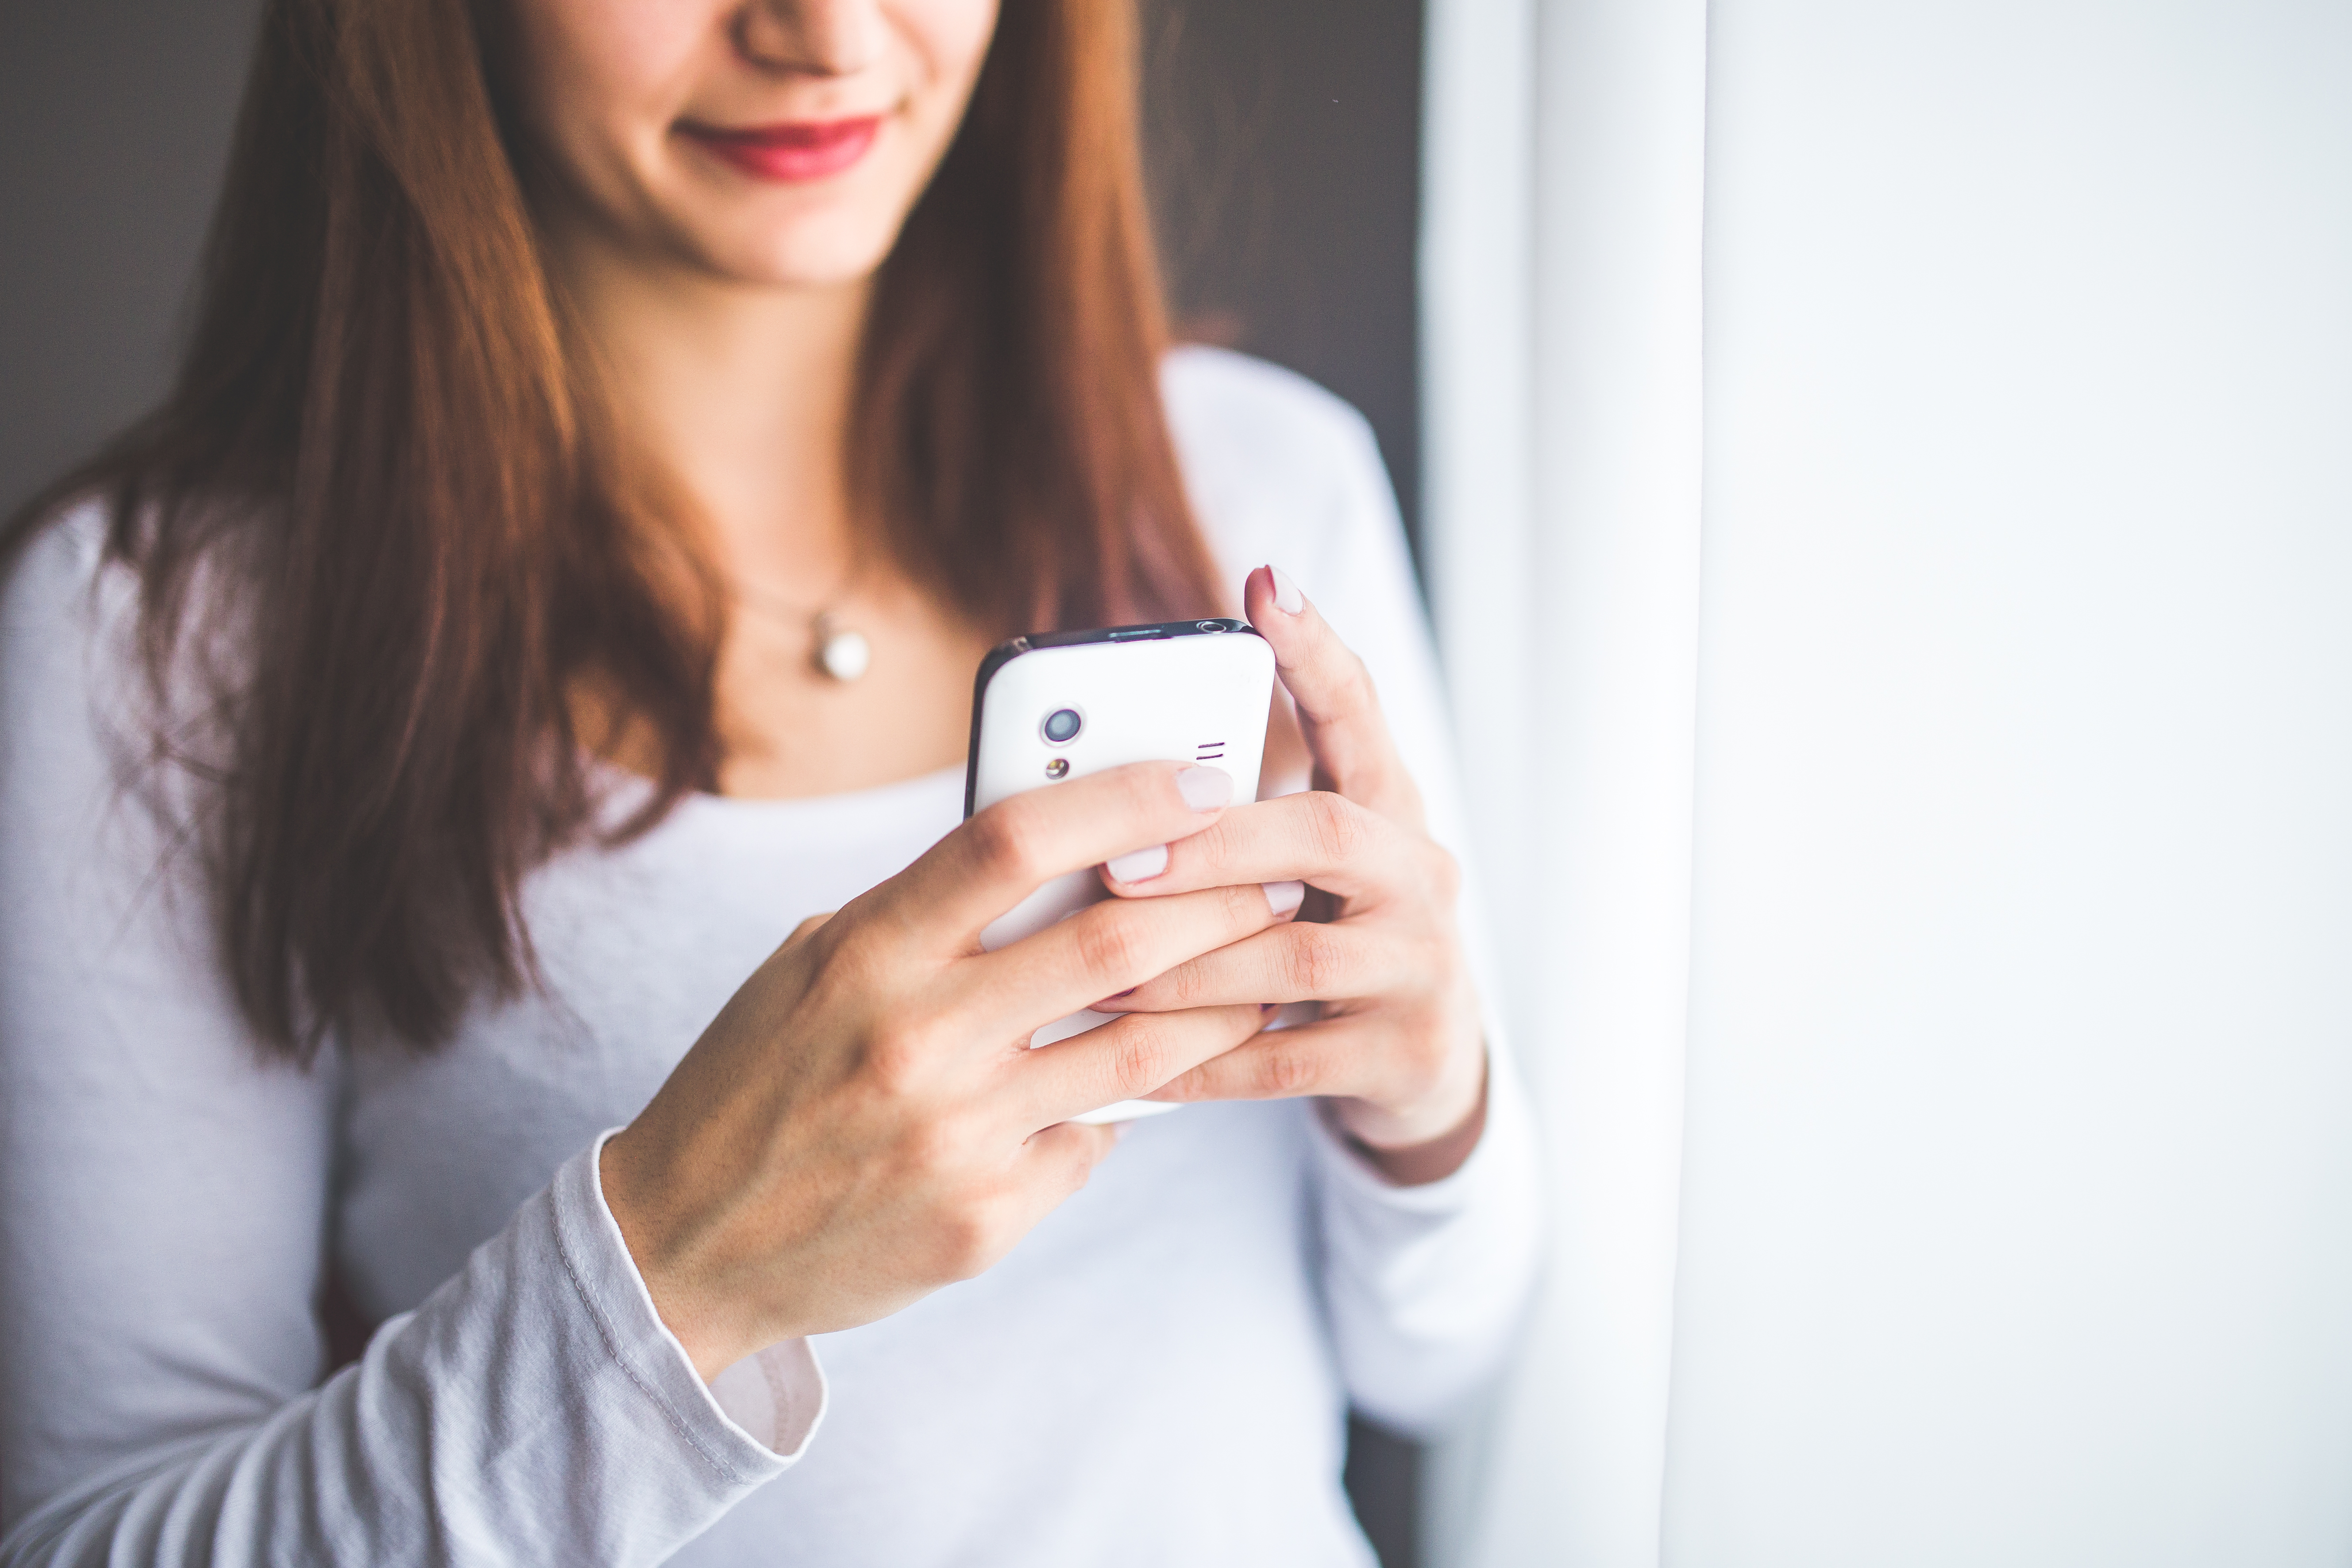
smartphone, mobile, hand, person, girl, woman, technology, white, photography, touch, finger, phone, lady, mobile phone, device, glasses, texting, skin, touchscreen, sense, portrait photography, affair